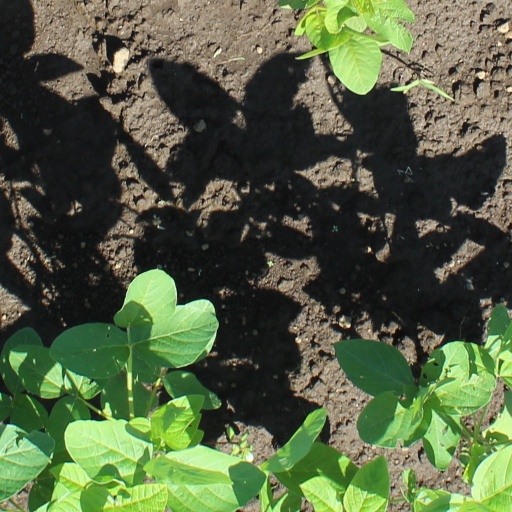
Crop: soybean